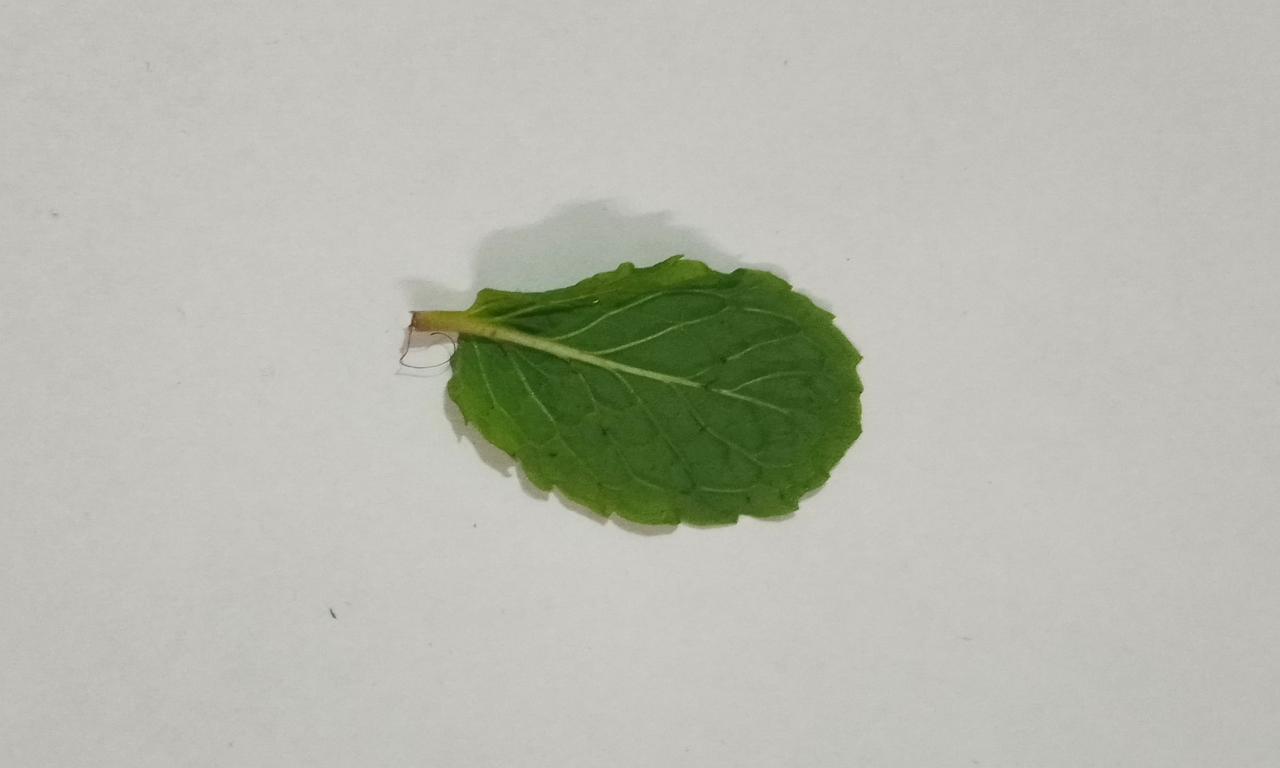
Label: Fresh